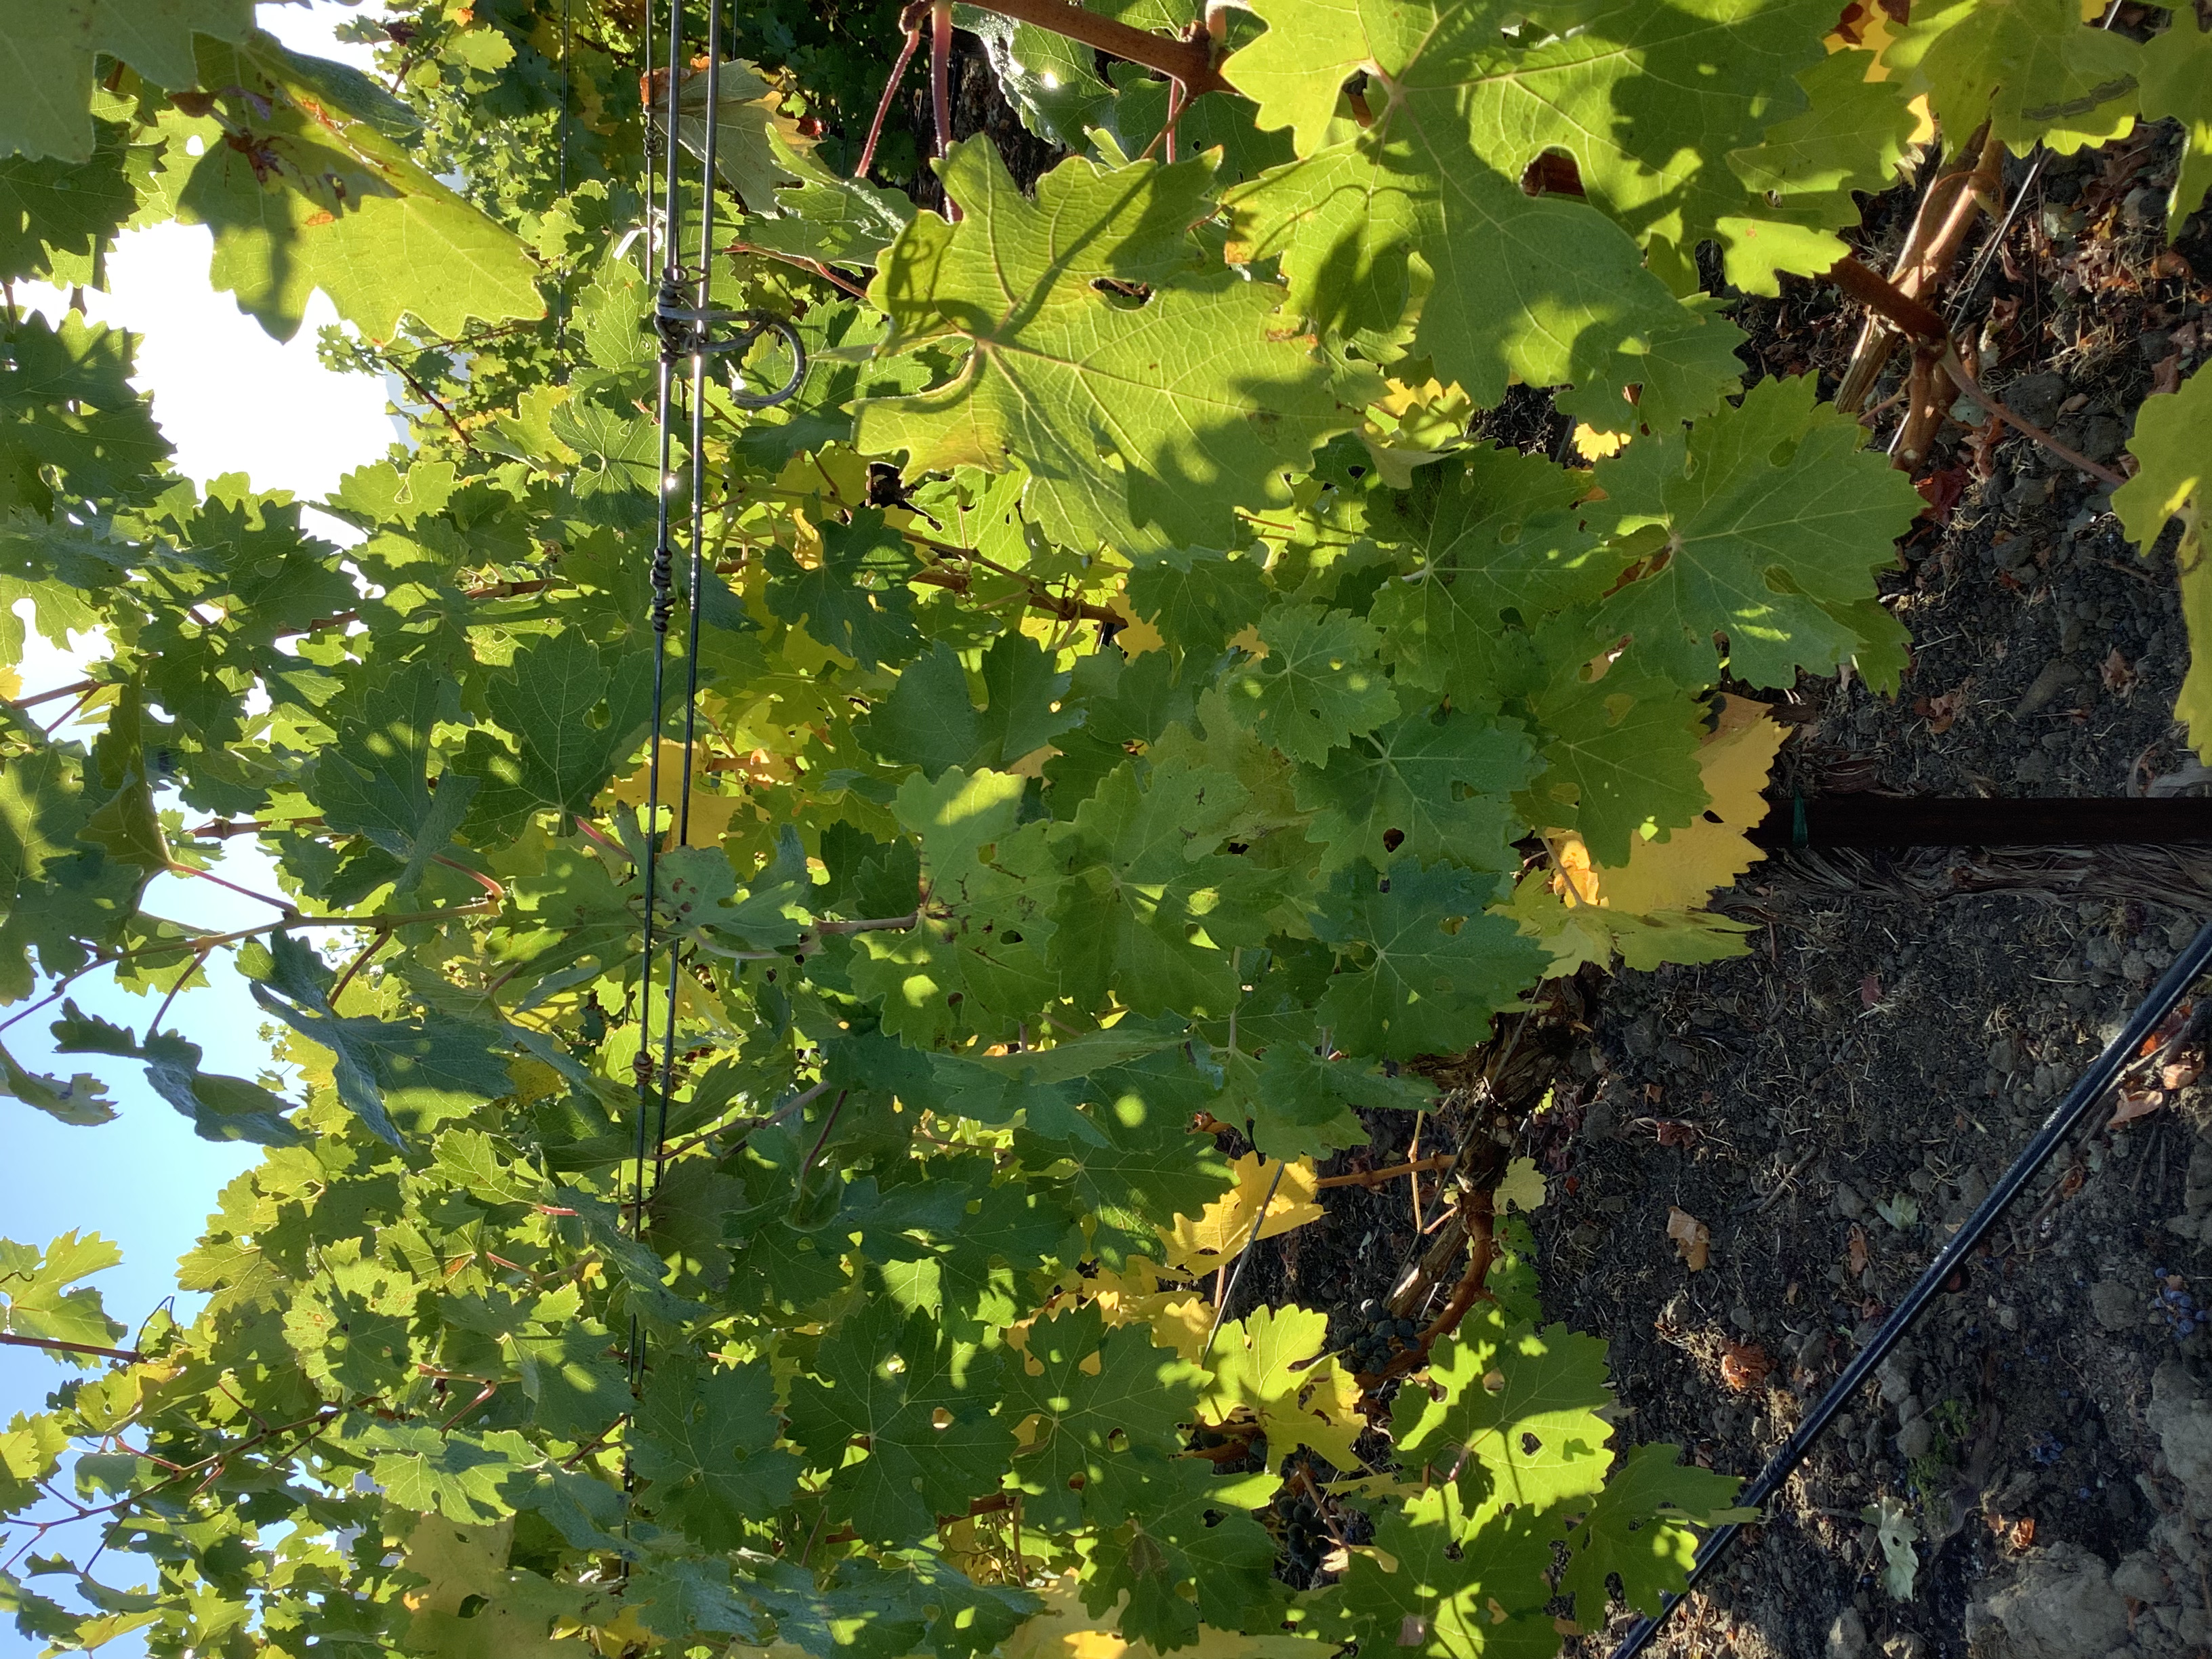
Label: No Virus